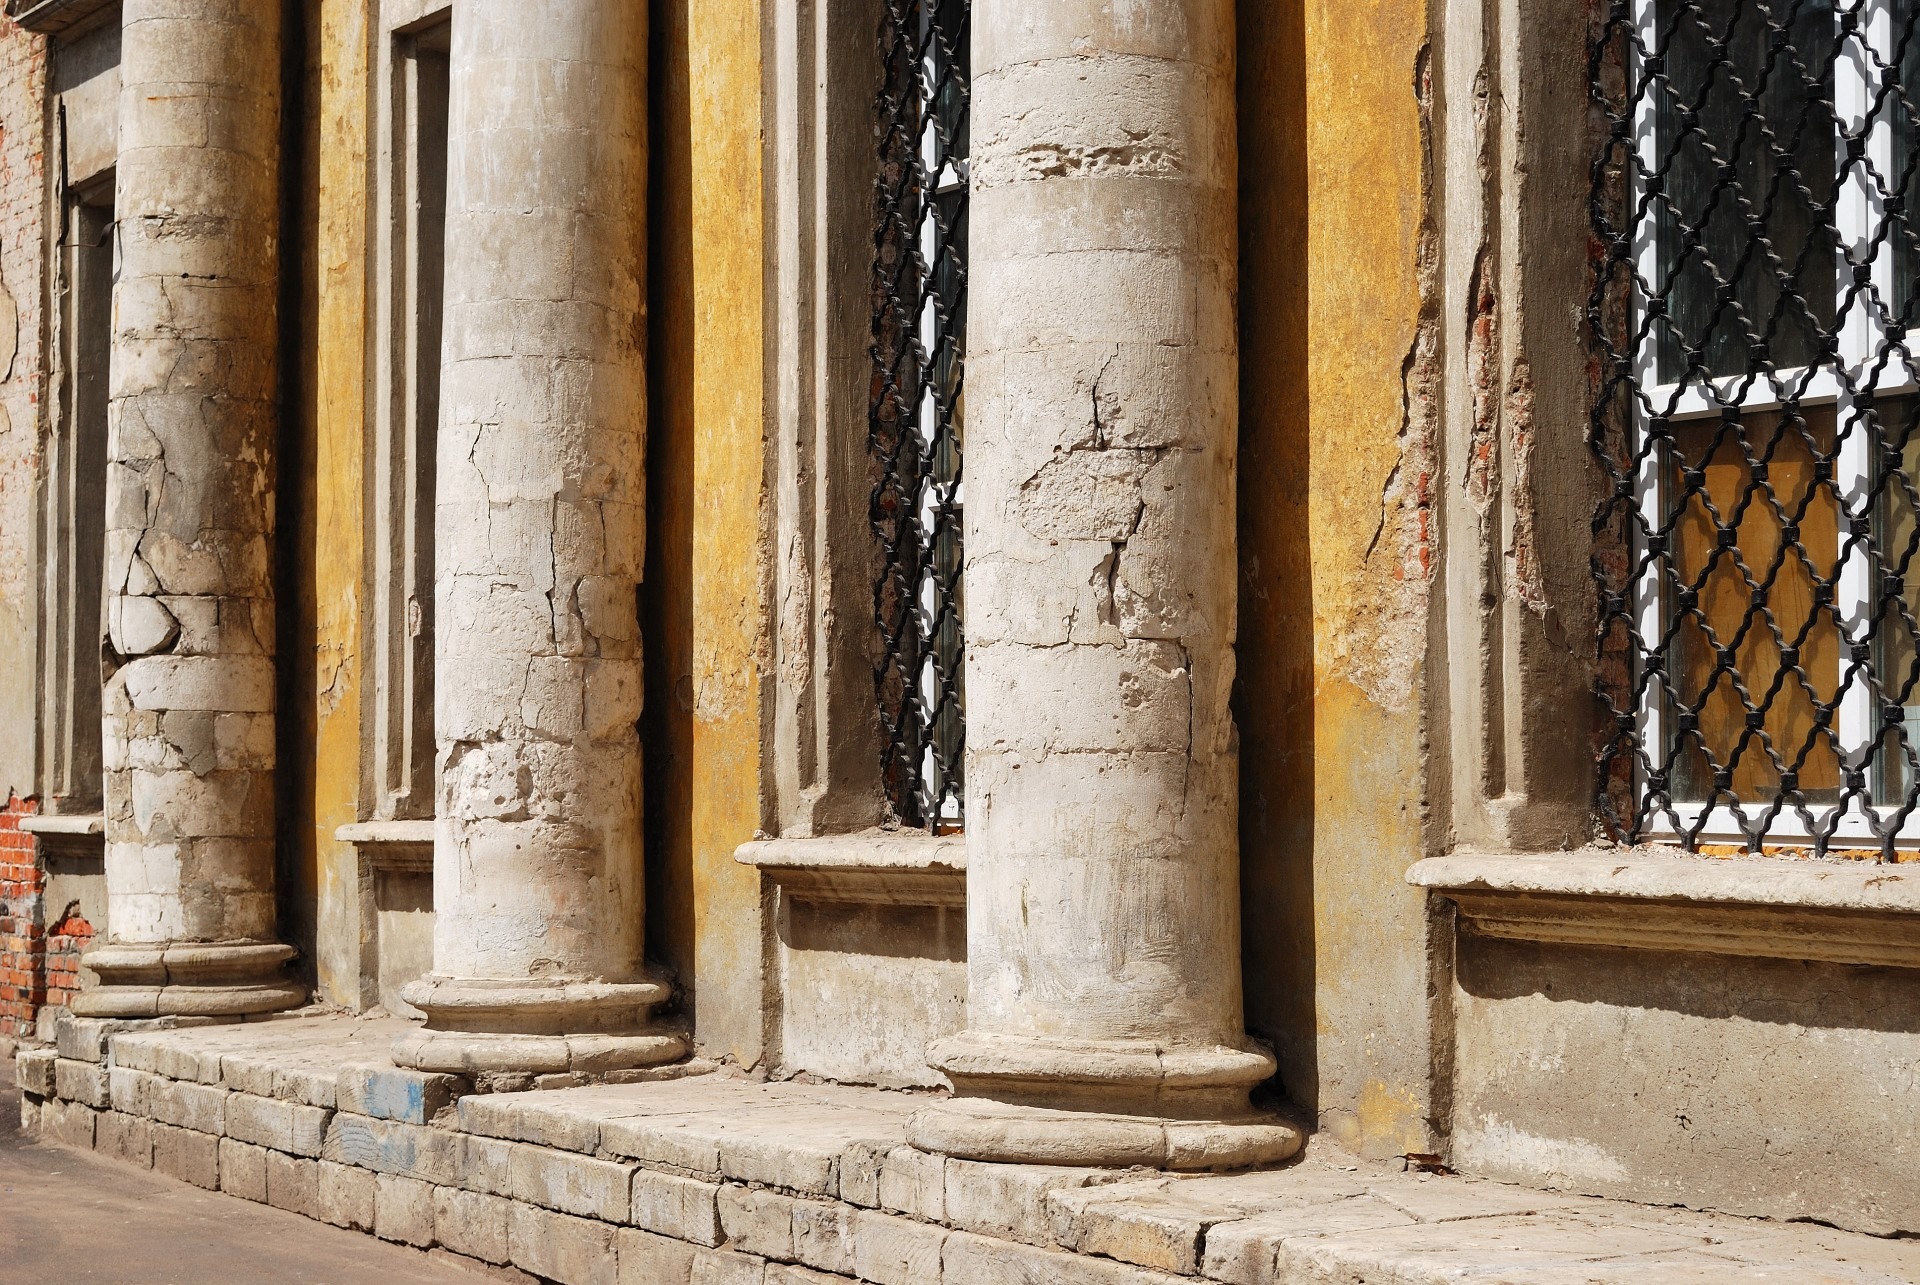
architecture, structure, wood, vintage, window, building, wall, column, grunge, brick, temple, ruins, history, stucco, architectural, ancient history